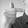
ASL letter: T